Trapeze: The Unexpurgated Diary of Anaïs Nin, 1947–1955

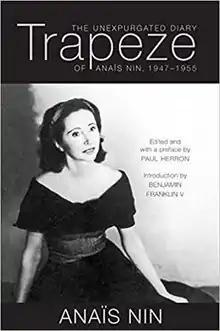
Front cover

Trapeze: The Unexpurgated Diary of Anaïs Nin, 1947–1955 is a volume of diary entries by Anaïs Nin from her life between 1947 and 1955, first published in 2017 by Swallow Press. It was edited by Paul Herron, and features an introduction by Benjamin Franklin V.